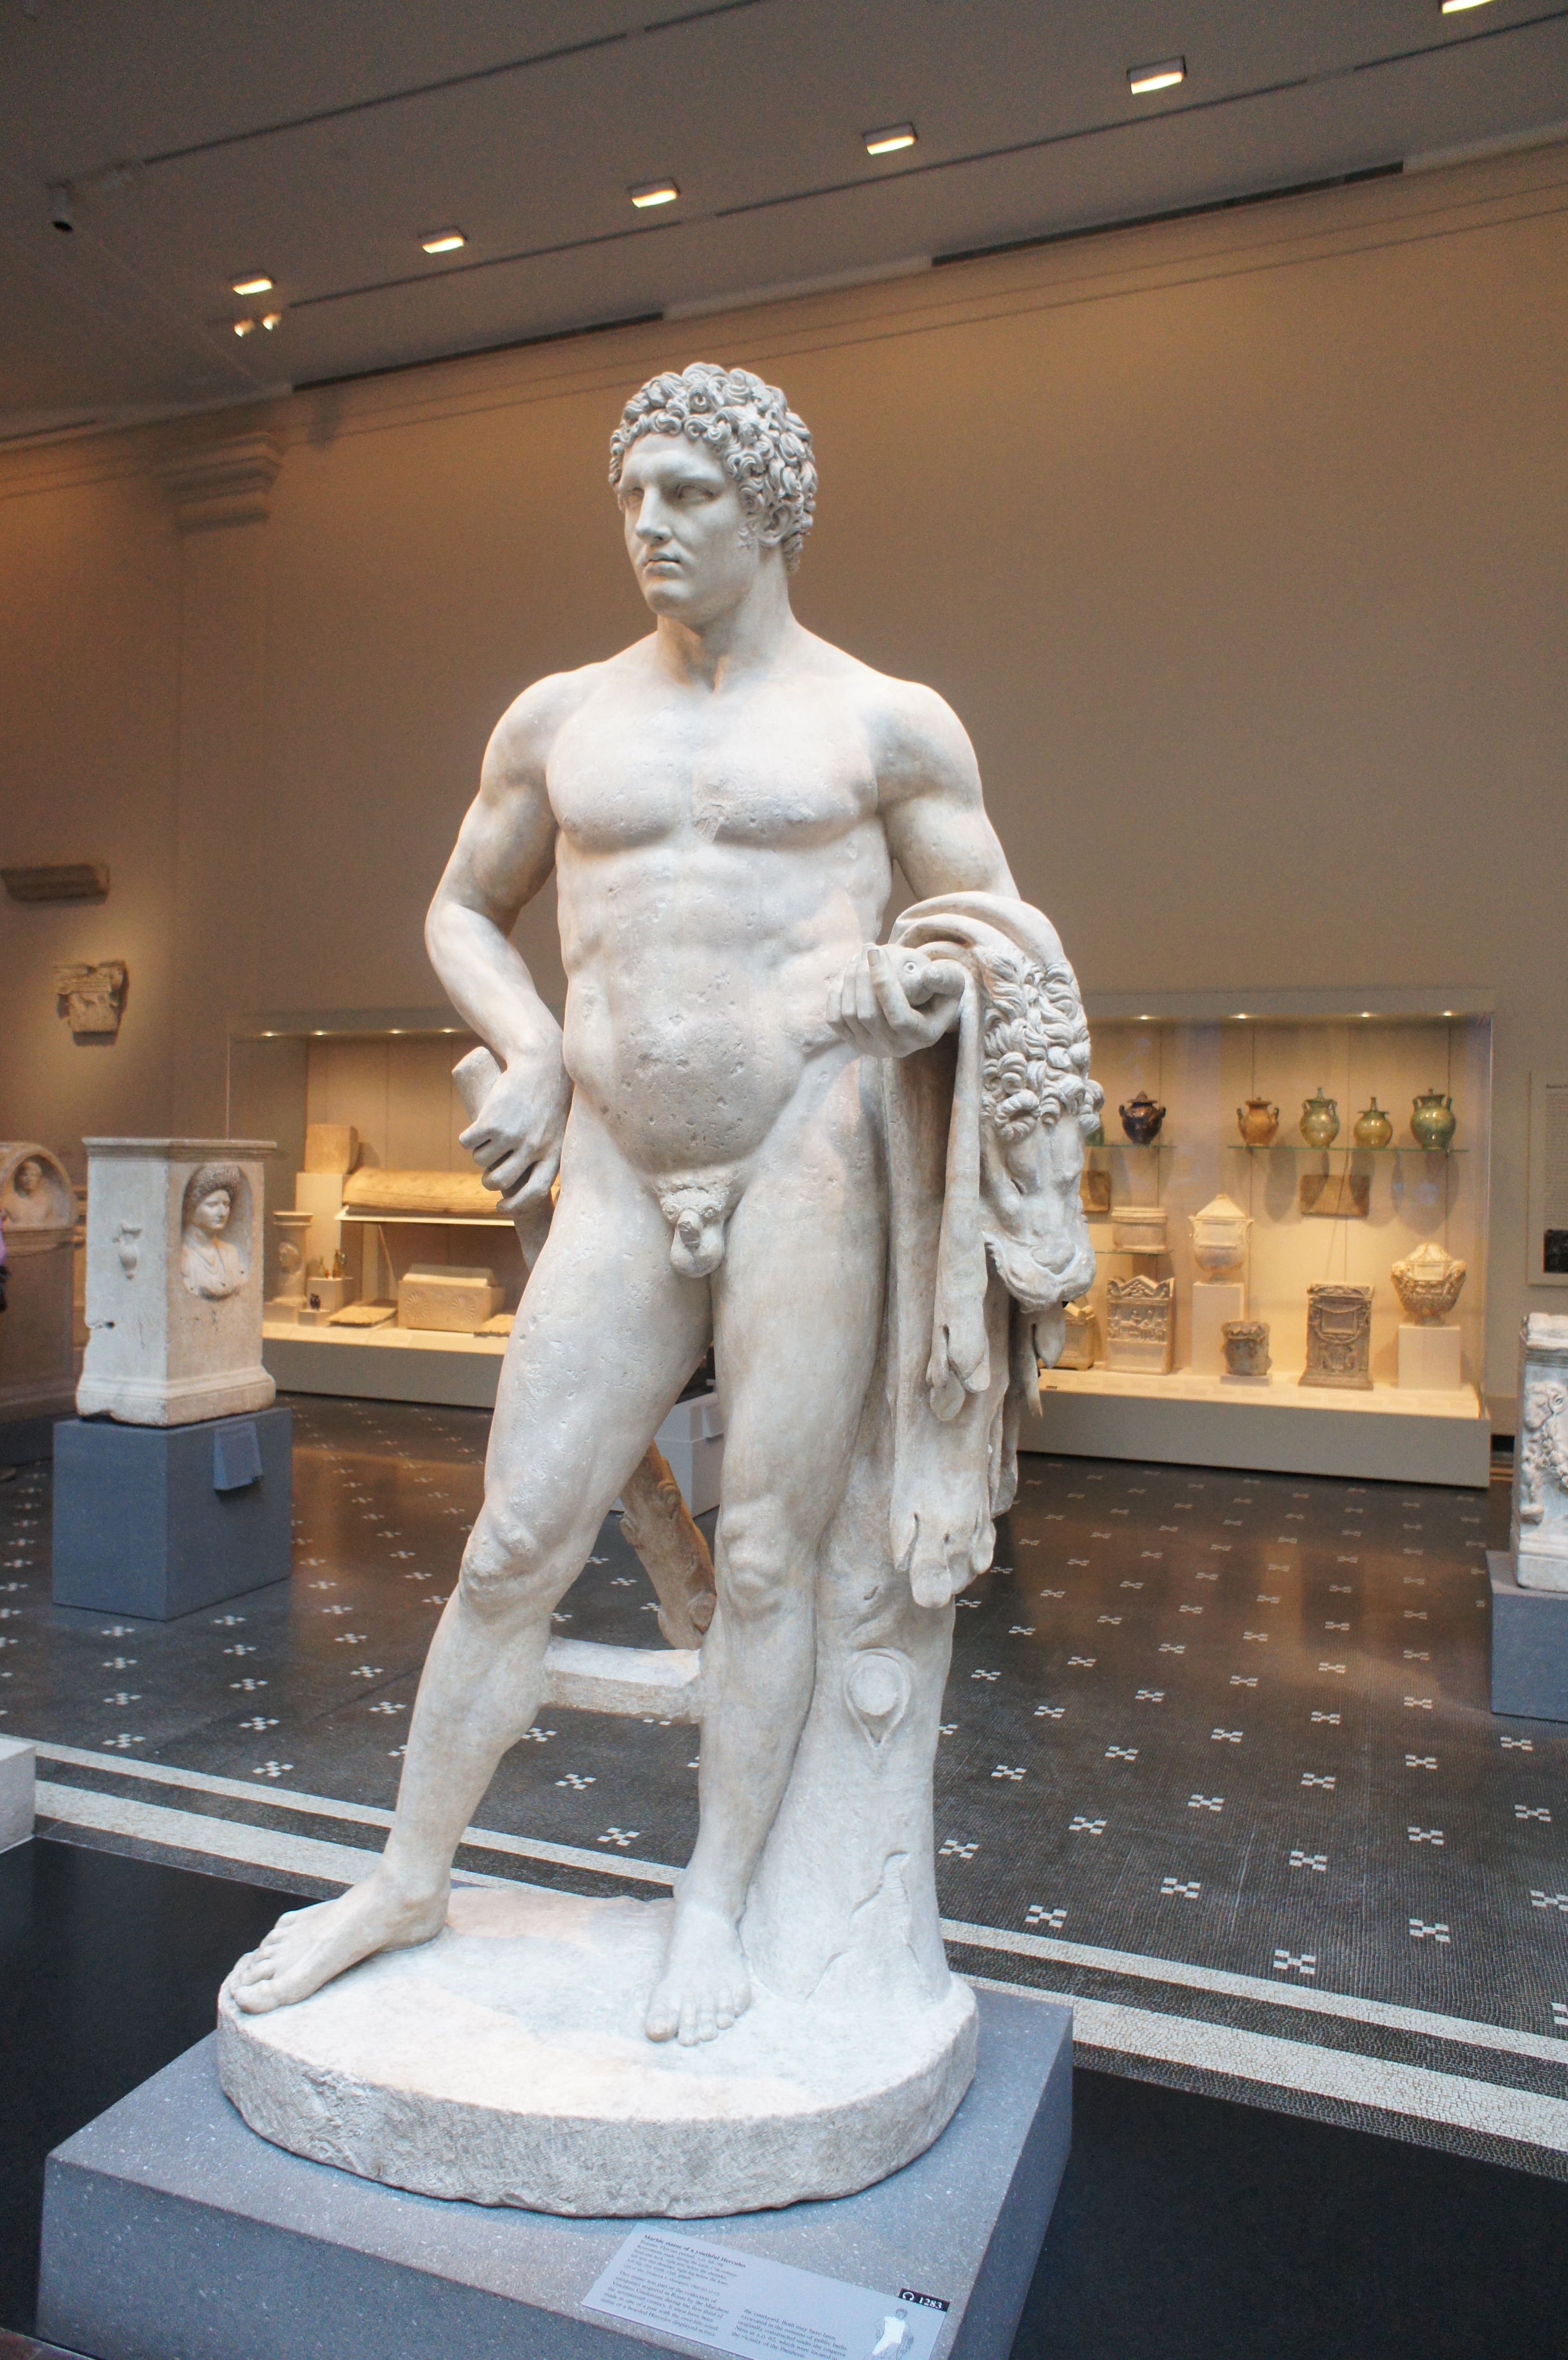
monument, male, statue, greek, museum, metropolitan, sculpture, art, ny, tourist attraction, carving, ancient history, classical sculpture